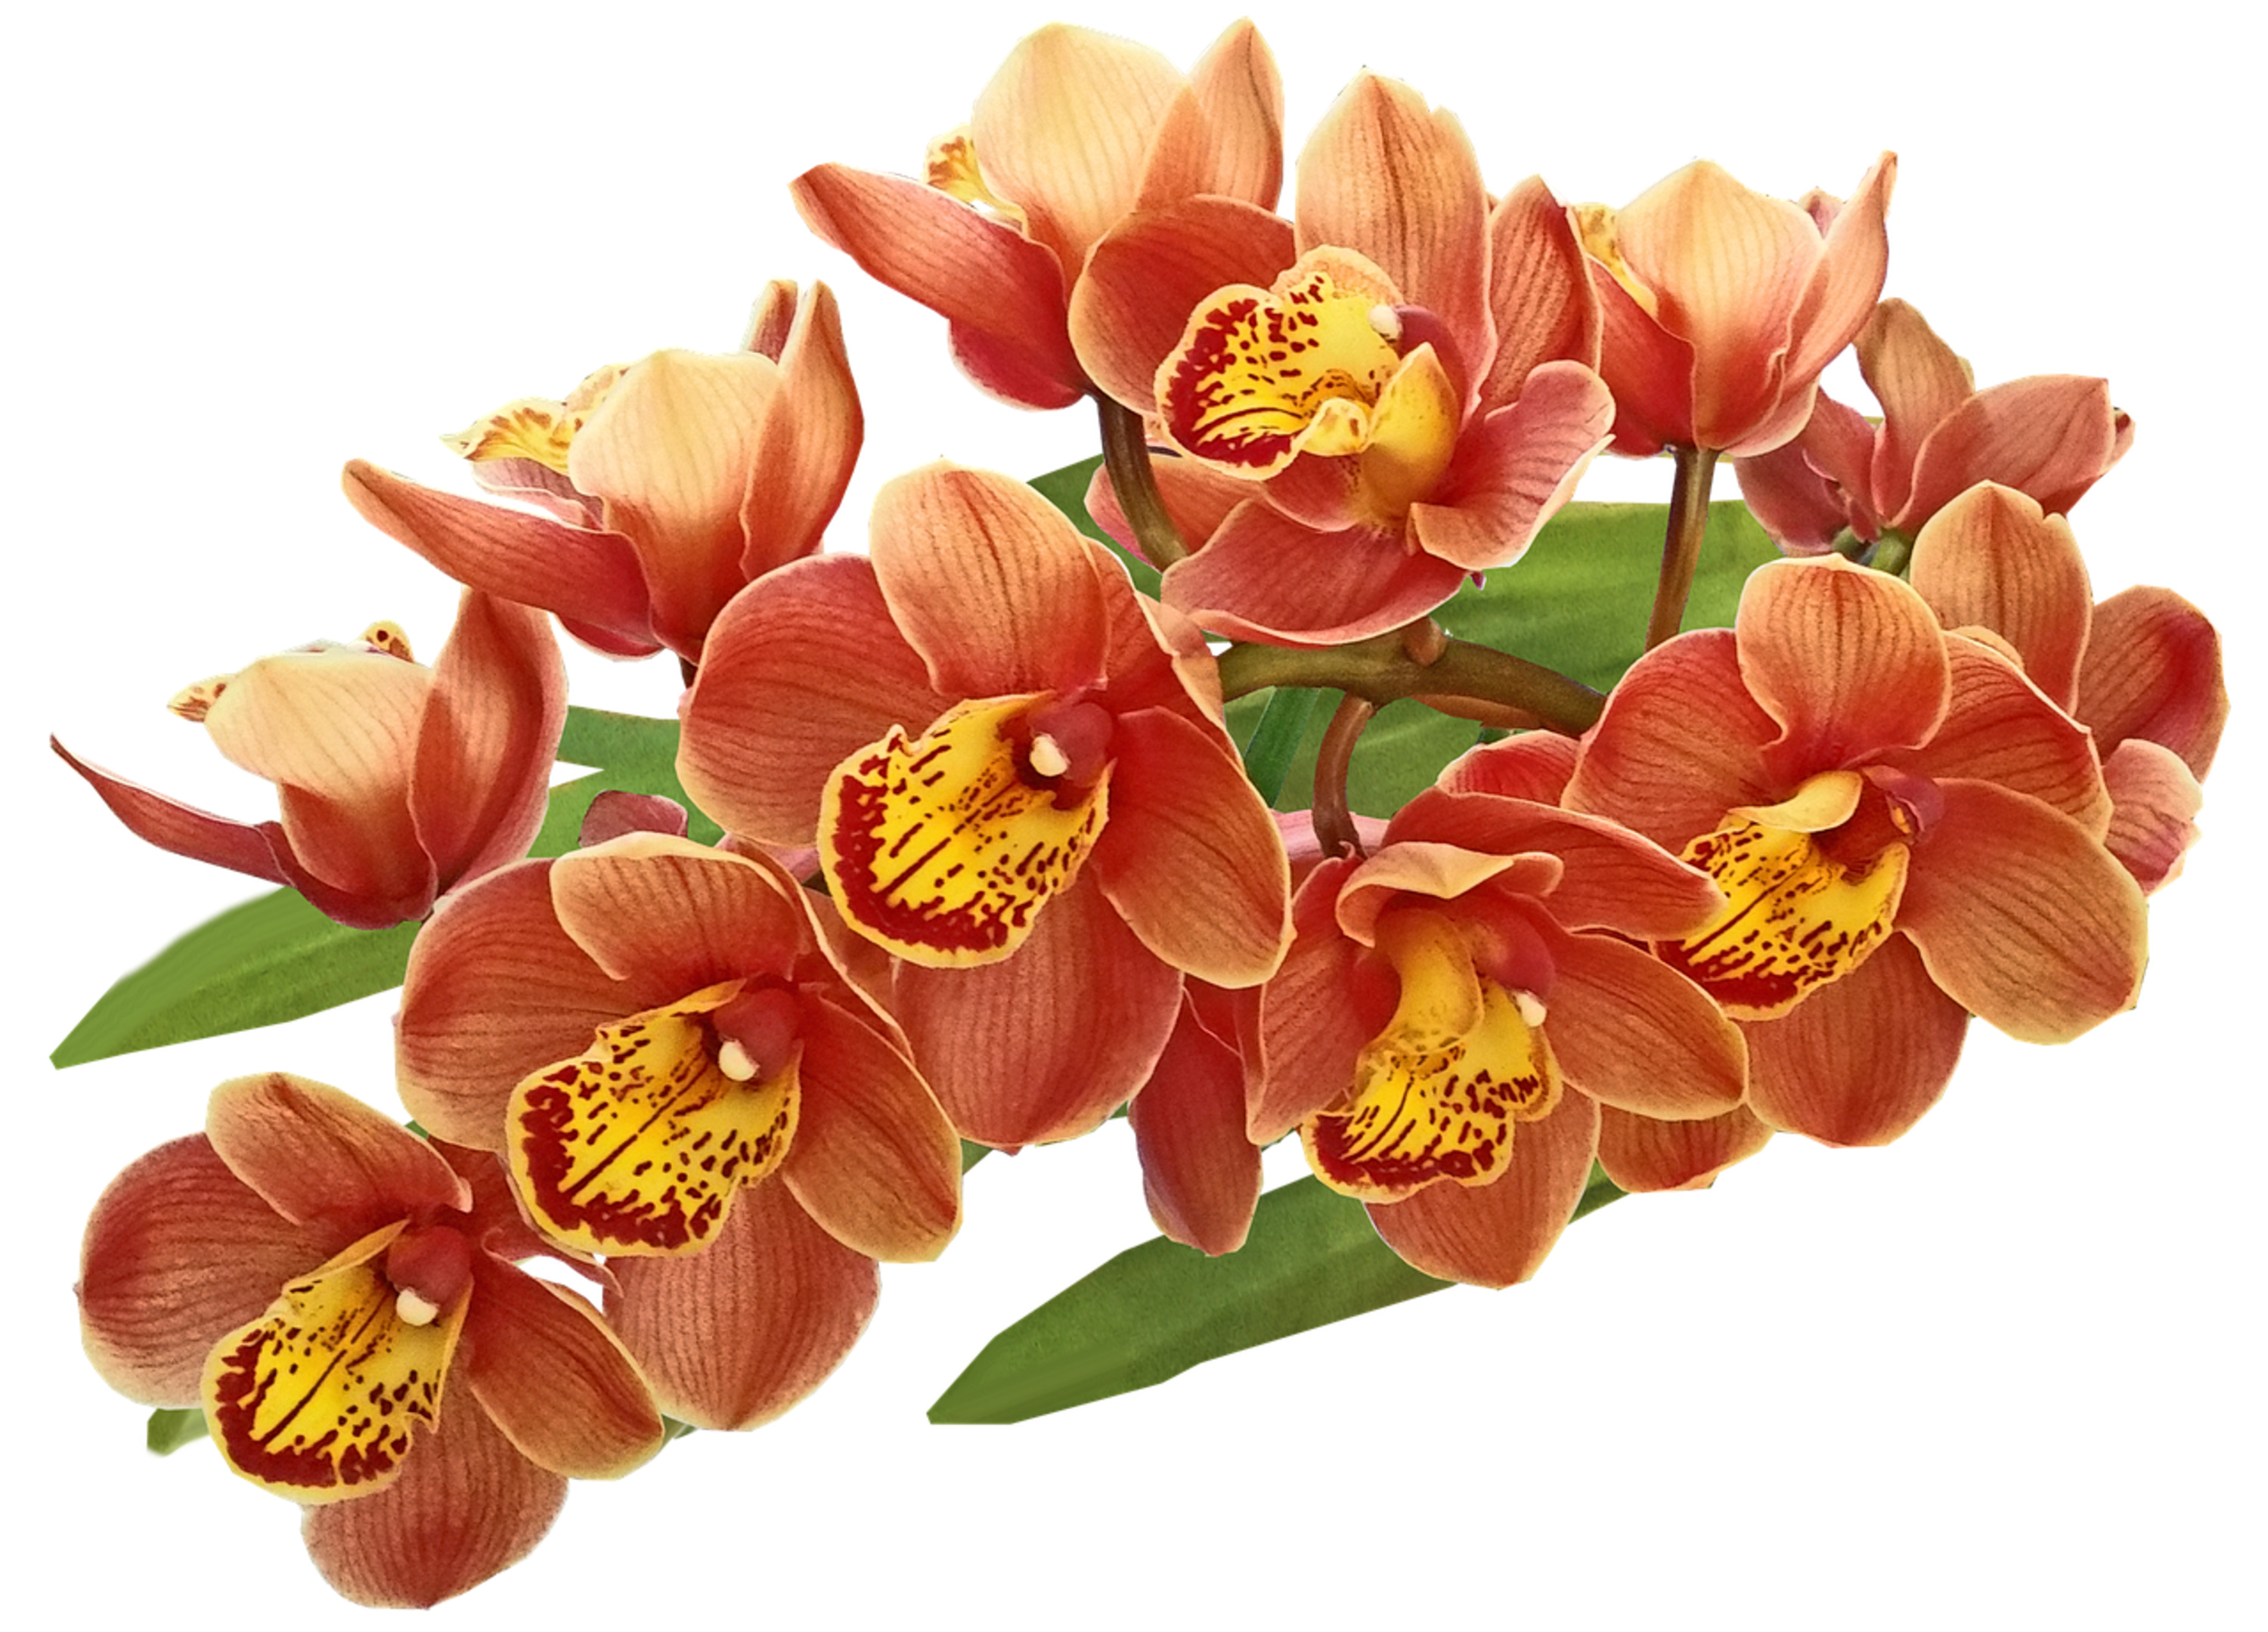
flowers, flower, plant, petal, botany, terrestrial plant, flowering plant, cut flowers, art, close up, artificial flower, perennial plant, Pedicel, floral design, peach, still life photography, painting, floristry, drawing, still life, pollen, herbaceous plant, annual plant, flower arranging, plant stem, lily family, paint, flowerpot